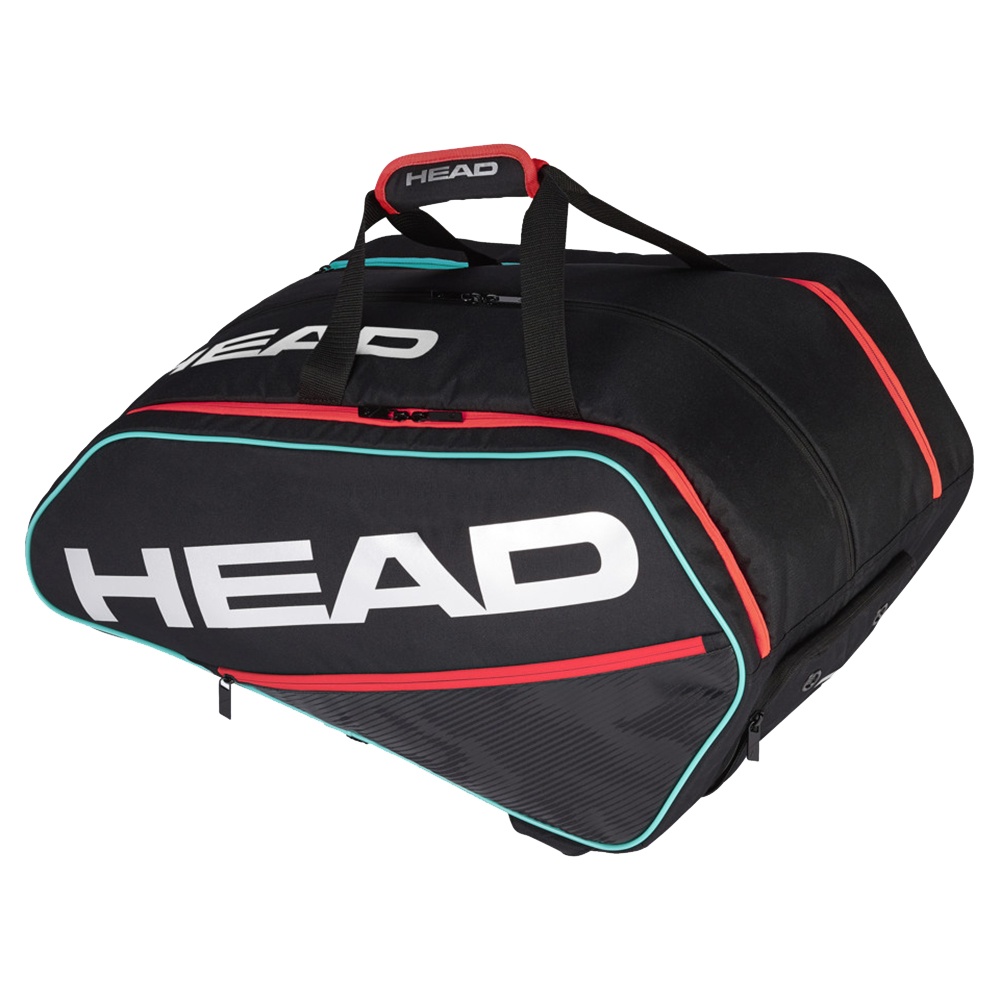
Head Tour Supercombi Racquetball Bag
Brand: Head
Perfect for a racquetball or pickleball weekend or heading on a trip comes the Head Tour Supercombi Racquetball Bag. This bag features a large main compartment for all your clothing and two separate racquet compartments will hold up to six racquets or paddles. There is a ventilated shoe compartment, double padded eyewear compartment and a separate bag for wet clothing. This bag also comes with an exterior accessory pocket that is great for your gloves or keys. Transporting this bag is easy with its backpack style, adjustable shoulder straps and a built-in fence hook lets you easily clip it on when you get to the court. Material: 80% Polyester / 20% TPE Dimensions: 63 x 33 x 41 Large Main Compartment with Interior Mesh Accessory Pocket Two Racquet Compartments Hold up to Six Racquets Ventilated Shoe Compartment Exterior Accessory Pocket Double Padded Eyewear Compartment Separate Wet Clothes Bag Backpack Style, Adjustable Shoulder Straps Built-in Fence Hook Model Number: 283390-BKTE Item# 22586
Category: Sporting Goods > Athletics > Racquetball & Squash > Racquetball & Squash Training Aids > Racquetball & Squash Training Bags